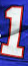
Number: 1